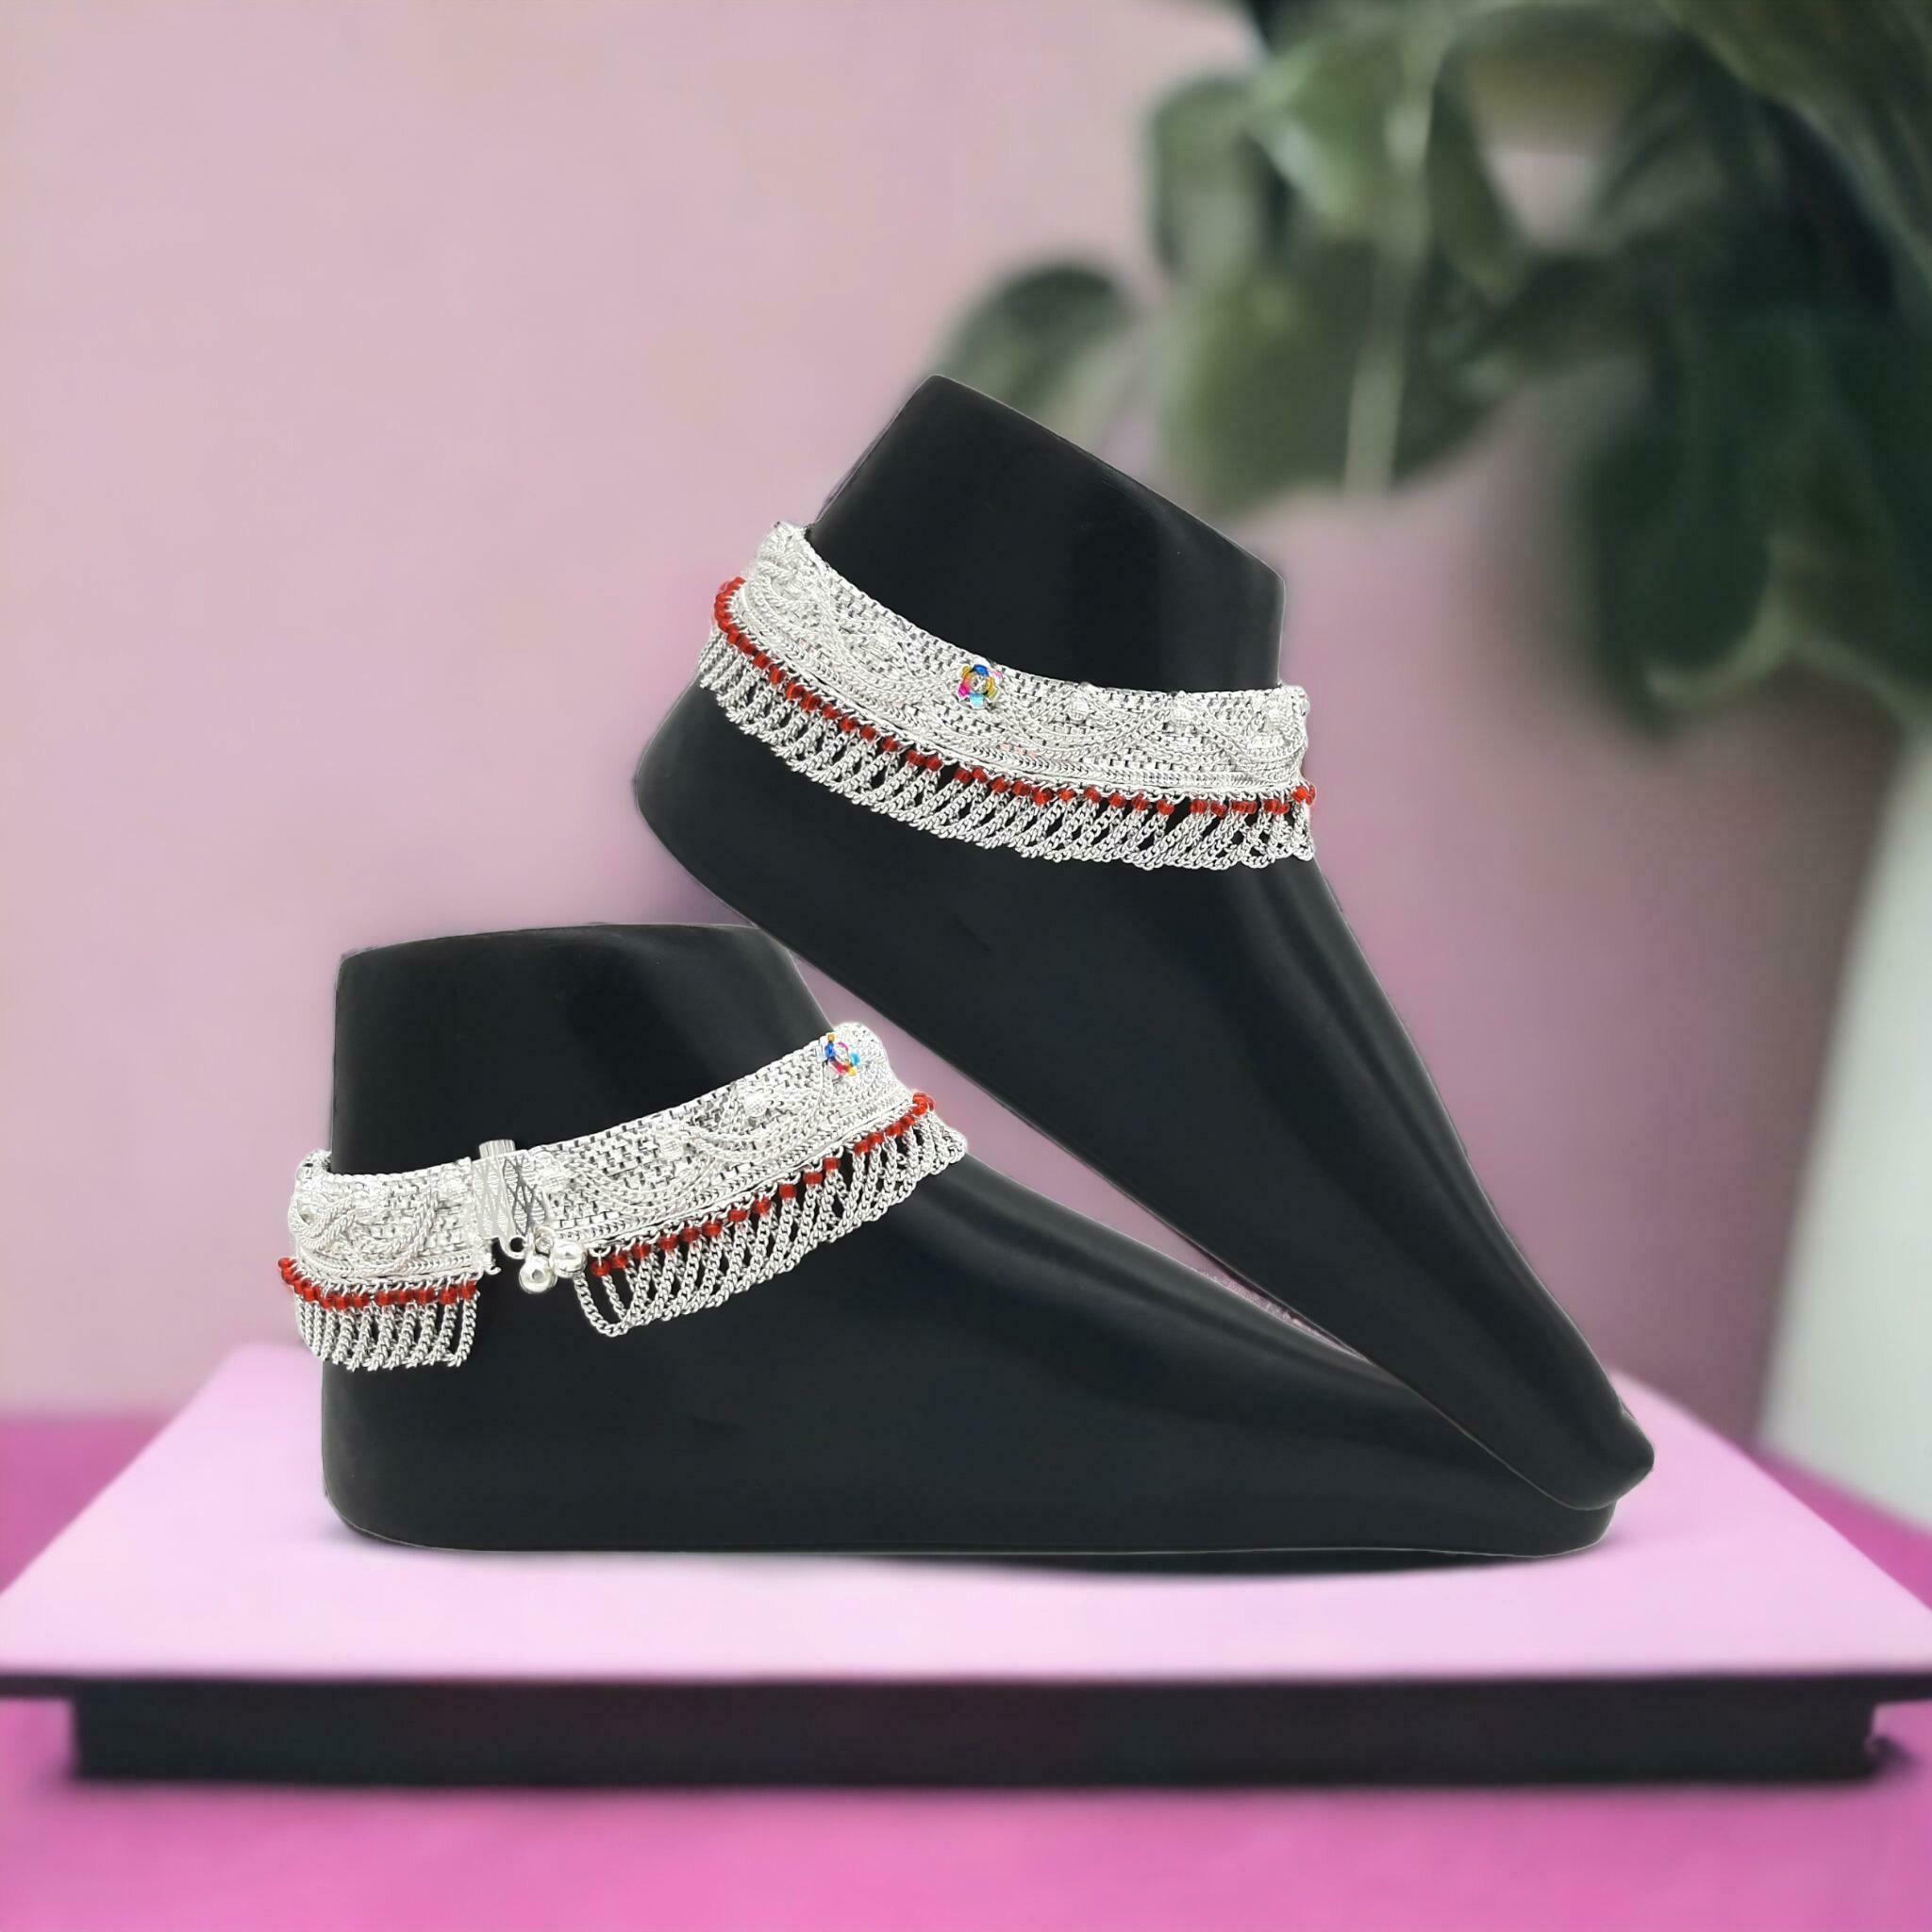
BR Ornaments A274 Alloy Anklet (Pack of 2)
Type: Anklet
Brand: BR Ornaments
Price: Rs. 799
 This silver anklet looks good with all indian outfitsor traditional outfits suitable girls and women of all ages. grab this pair of anklets, you will feel stylish ankle and shining silver anklet will make beautiful, you must buy the sns traders anklets you will never go wrong with the latest design, fancy anklets in silver jewellery.